List of Canadian Coast Guard bases and stations

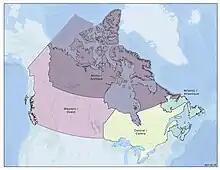
Map showing the operating regions of the Canadian Coast Guard: the Atlantic Region, the Central Region, the Arctic Region and the Western Region

The Canadian Coast Guard (CCG) maintains a number of major bases and operating stations on the Atlantic and Pacific coasts, as well as in the St. Lawrence River, Great Lakes and major navigable inland waterways such as Lake of the Woods, Lake Winnipeg, and Great Slave Lake/Mackenzie River.